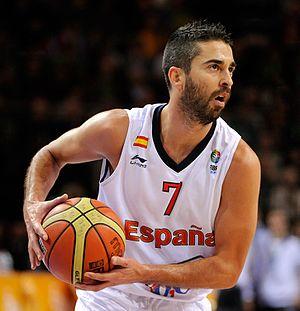
Juan Carlos Navarro Feijoo, né le 13 juin 1980 à Sant Feliu de Llobregat, est un joueur espagnol de basket-ball, évoluant au poste d'arrière. Il est considéré comme étant un des meilleurs joueurs de l'histoire du basket-ball européen.
Cette page contient la liste de toutes les équipes et leurs joueurs participant au Tournoi masculin de basket-ball aux Jeux olympiques d'été de 2012.